Nottingham station

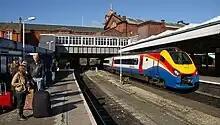
Platform 7 looking across to platform 6 (with train) and up to the concourse

The station became the property of the London, Midland and Scottish Railway, under the railway grouping of 1923. On 2 July 1939, the station was targeted by the Irish Republican Army in an attack on eight stations in the Midlands under their S-Plan; the others being Leicester, Derby, Birmingham, Stoke, Coventry, Leamington Spa and Stafford. A bomb was left in a suitcase and exploded at 6:30 a.m. The glass roof of the cloak room and enquiry office was blown away.